Luminous efficacy

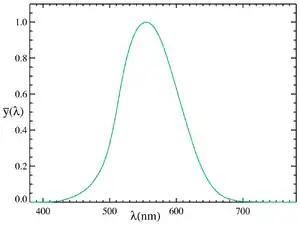
The typical response of human vision to light under daytime or bright conditions, as standardized by the CIE in 1924. The horizontal axis is wavelength in nanometers.

Luminous efficacy of radiation measures the fraction of electromagnetic power which is useful for lighting. It is obtained by dividing the luminous flux by the radiant flux. Light wavelengths outside the visible spectrum reduce luminous efficacy, because they contribute to the radiant flux, while the luminous flux of such light is zero. Wavelengths near the peak of the eye's response contribute more strongly than those near the edges.